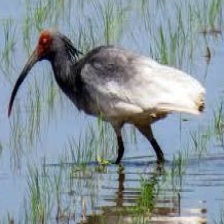
Species: ASIAN CRESTED IBIS
Scientific name: NIPPONIA NIPPON